Butler School (Portland, Maine)

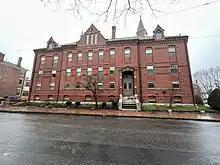
The building in 2024

The Butler School is a historic schoolhouse turned apartment building in Portland, Maine, United States. Built from 1878 to 1879 at the cost of $8,000, the building served as an elementary school for West End students until 1973. It is located on Pine Street in Andrews Square. It is named for Moses M. Butler, who was mayor from 1877 to 1879. It was designed by local architect Francis H. Fassett in the High Victorian Gothic style; Fassett lived in the neighborhood and also designed many other nearby buildings on the Western Promenade. It was built to replace nearby Brackett Street School and itself was replaced by Howard C. Reiche Community School, which was built a block away on Brackett Street. It did not have a playground until 1945.